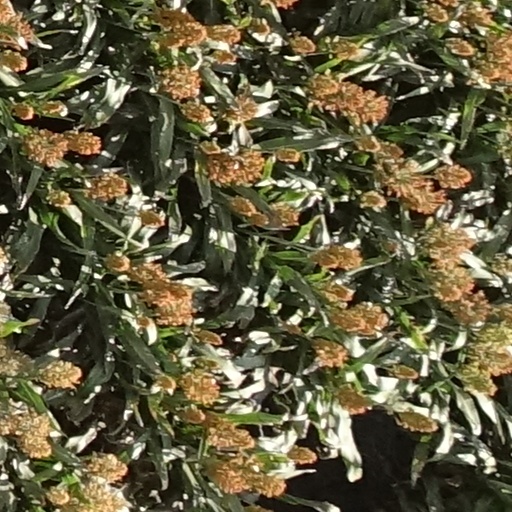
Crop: sorghum